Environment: real
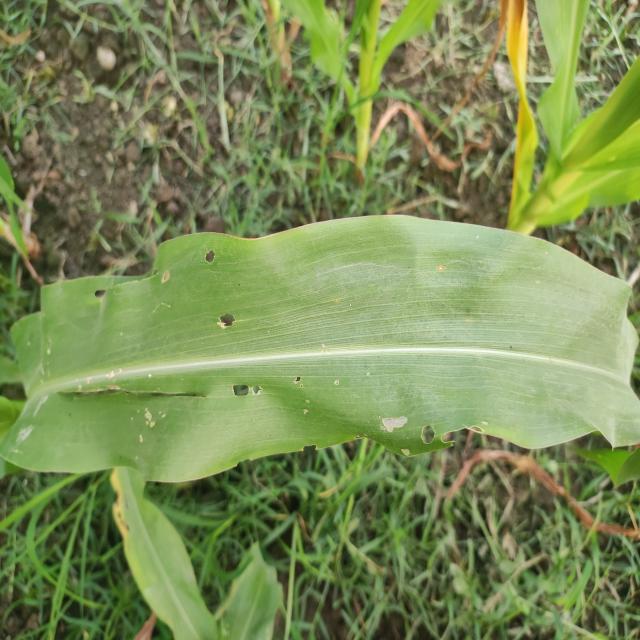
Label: fall_armyworm